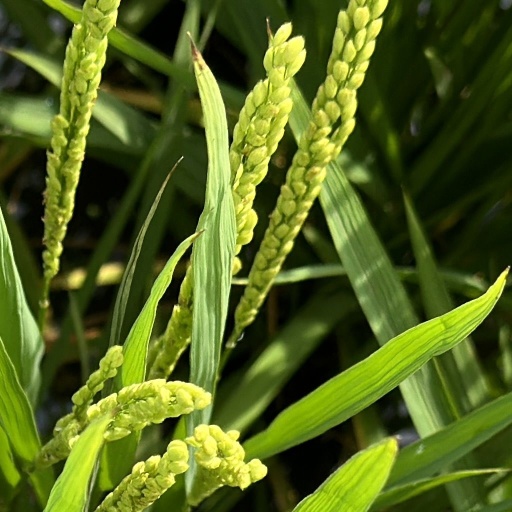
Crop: rice